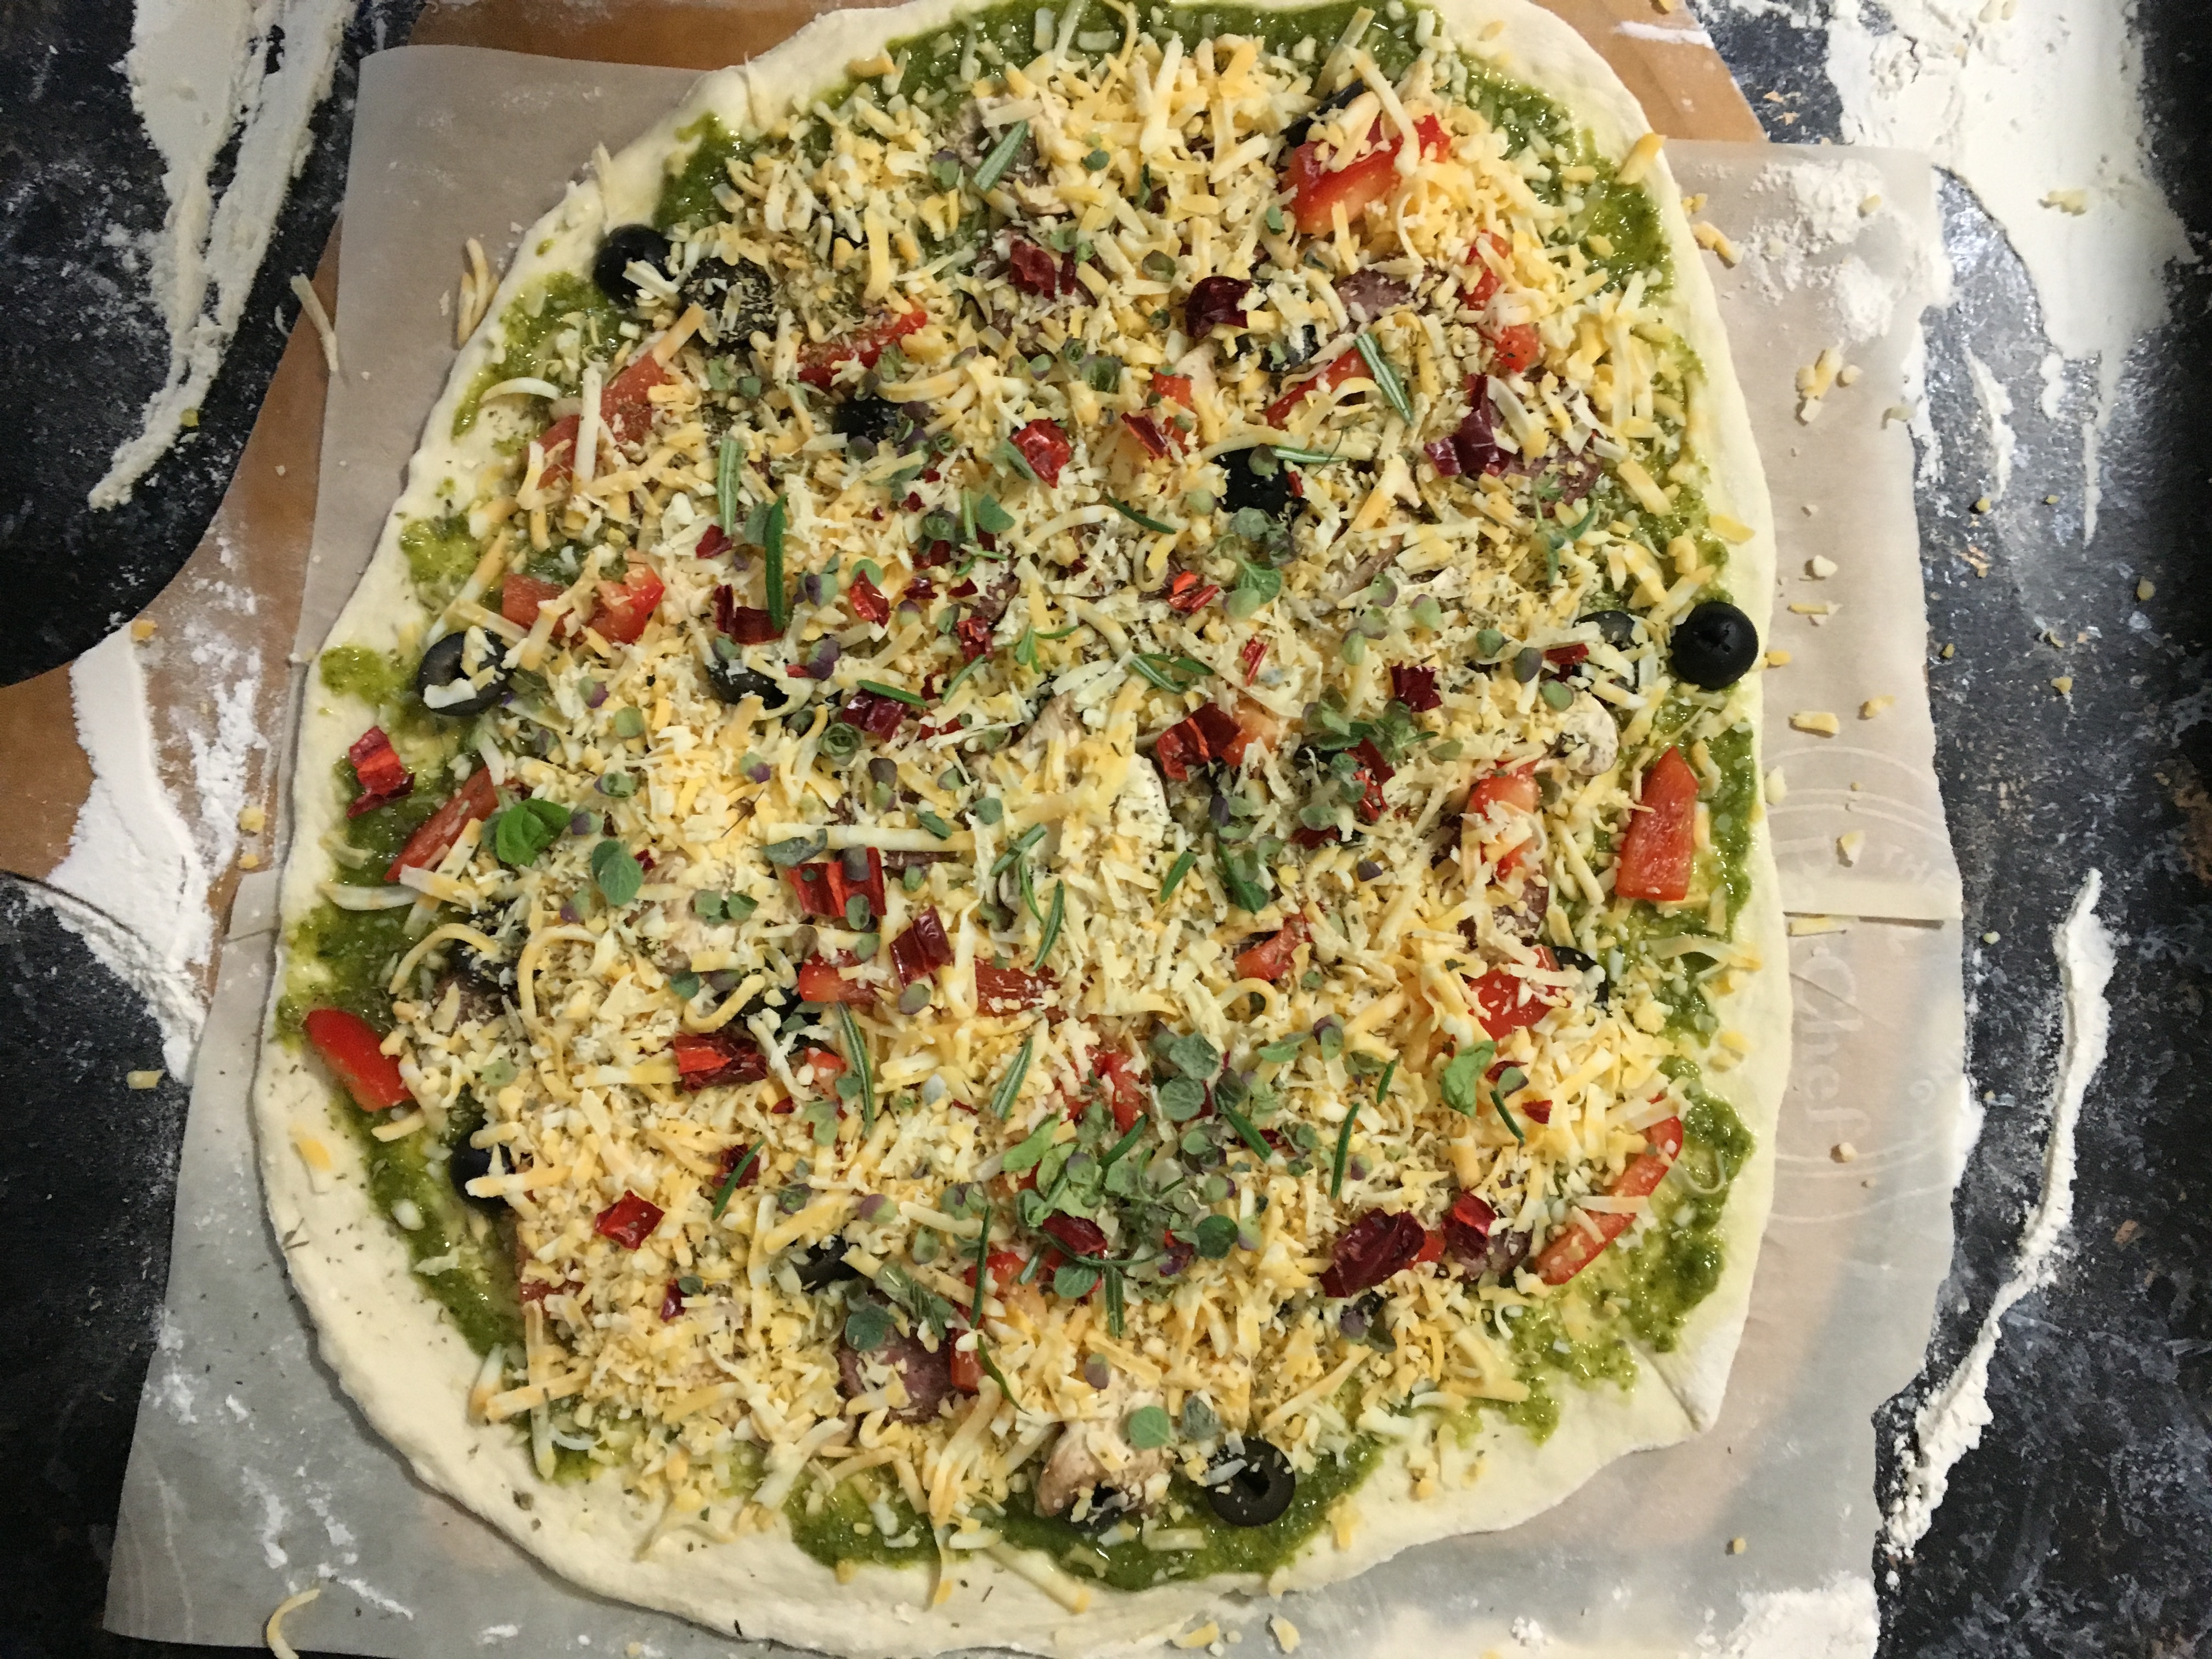
dish, meal, food, produce, vegetable, cuisine, pizza, quiche, italian food, frittata, european food